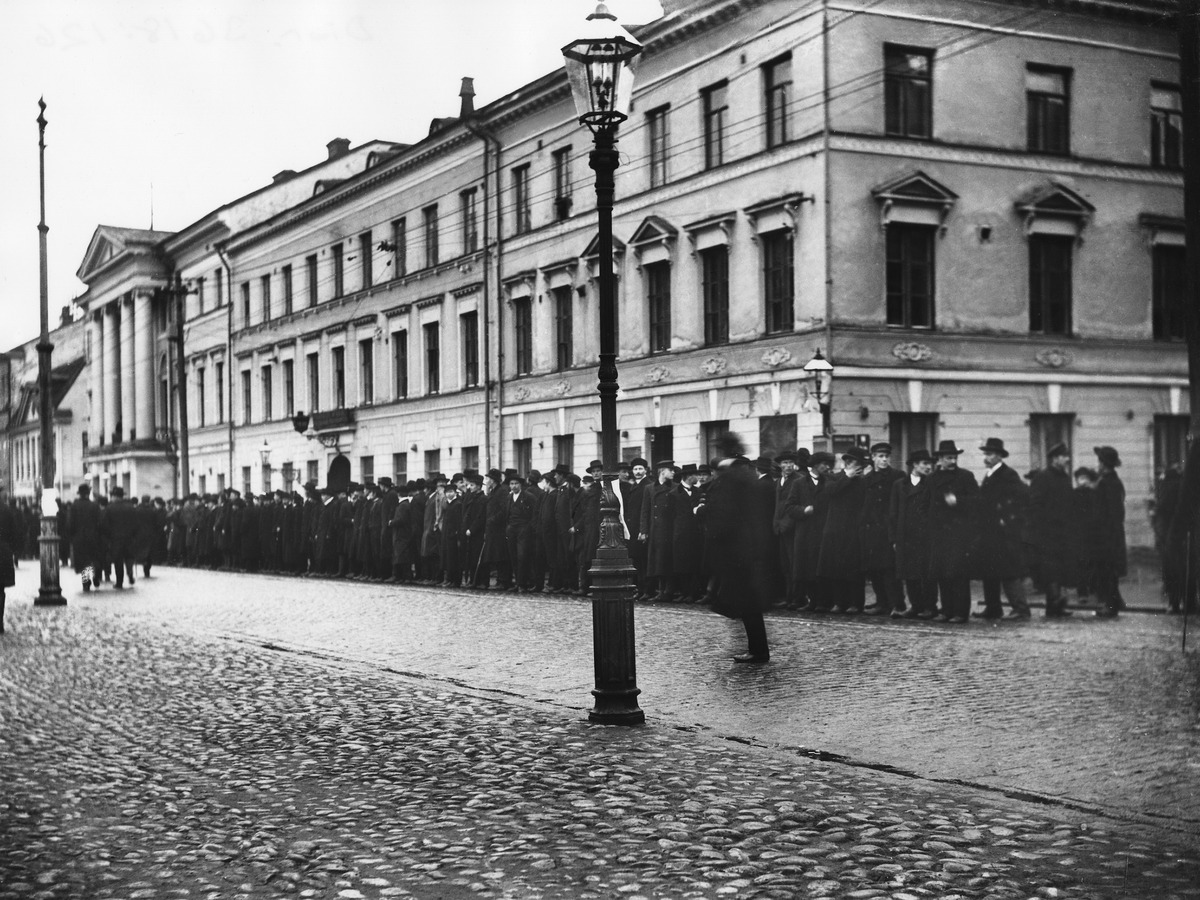
Suurlakko 1
sisällön kuvaus: Suurlakko 1.-6.11.1905. Punaisen Kaartin neliö Senaatintorilla. mustavalkoinen
Ajankohta: kuvausaika 1905
Paikka: Suomi, Uusimaa, Helsinki, Kruununhaka Helsinki, Senaatintori
Aiheet: lakot suurlakko, sortovuodet